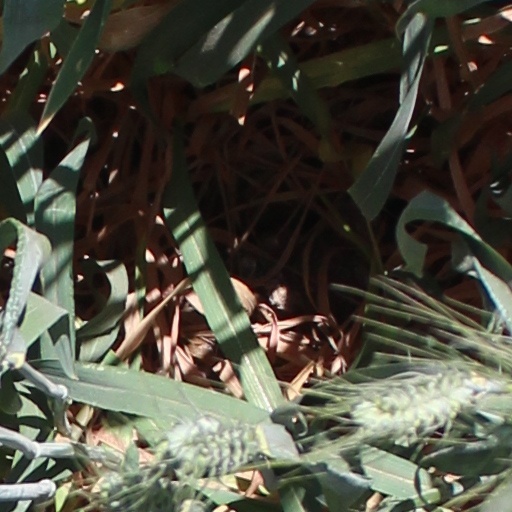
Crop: wheat